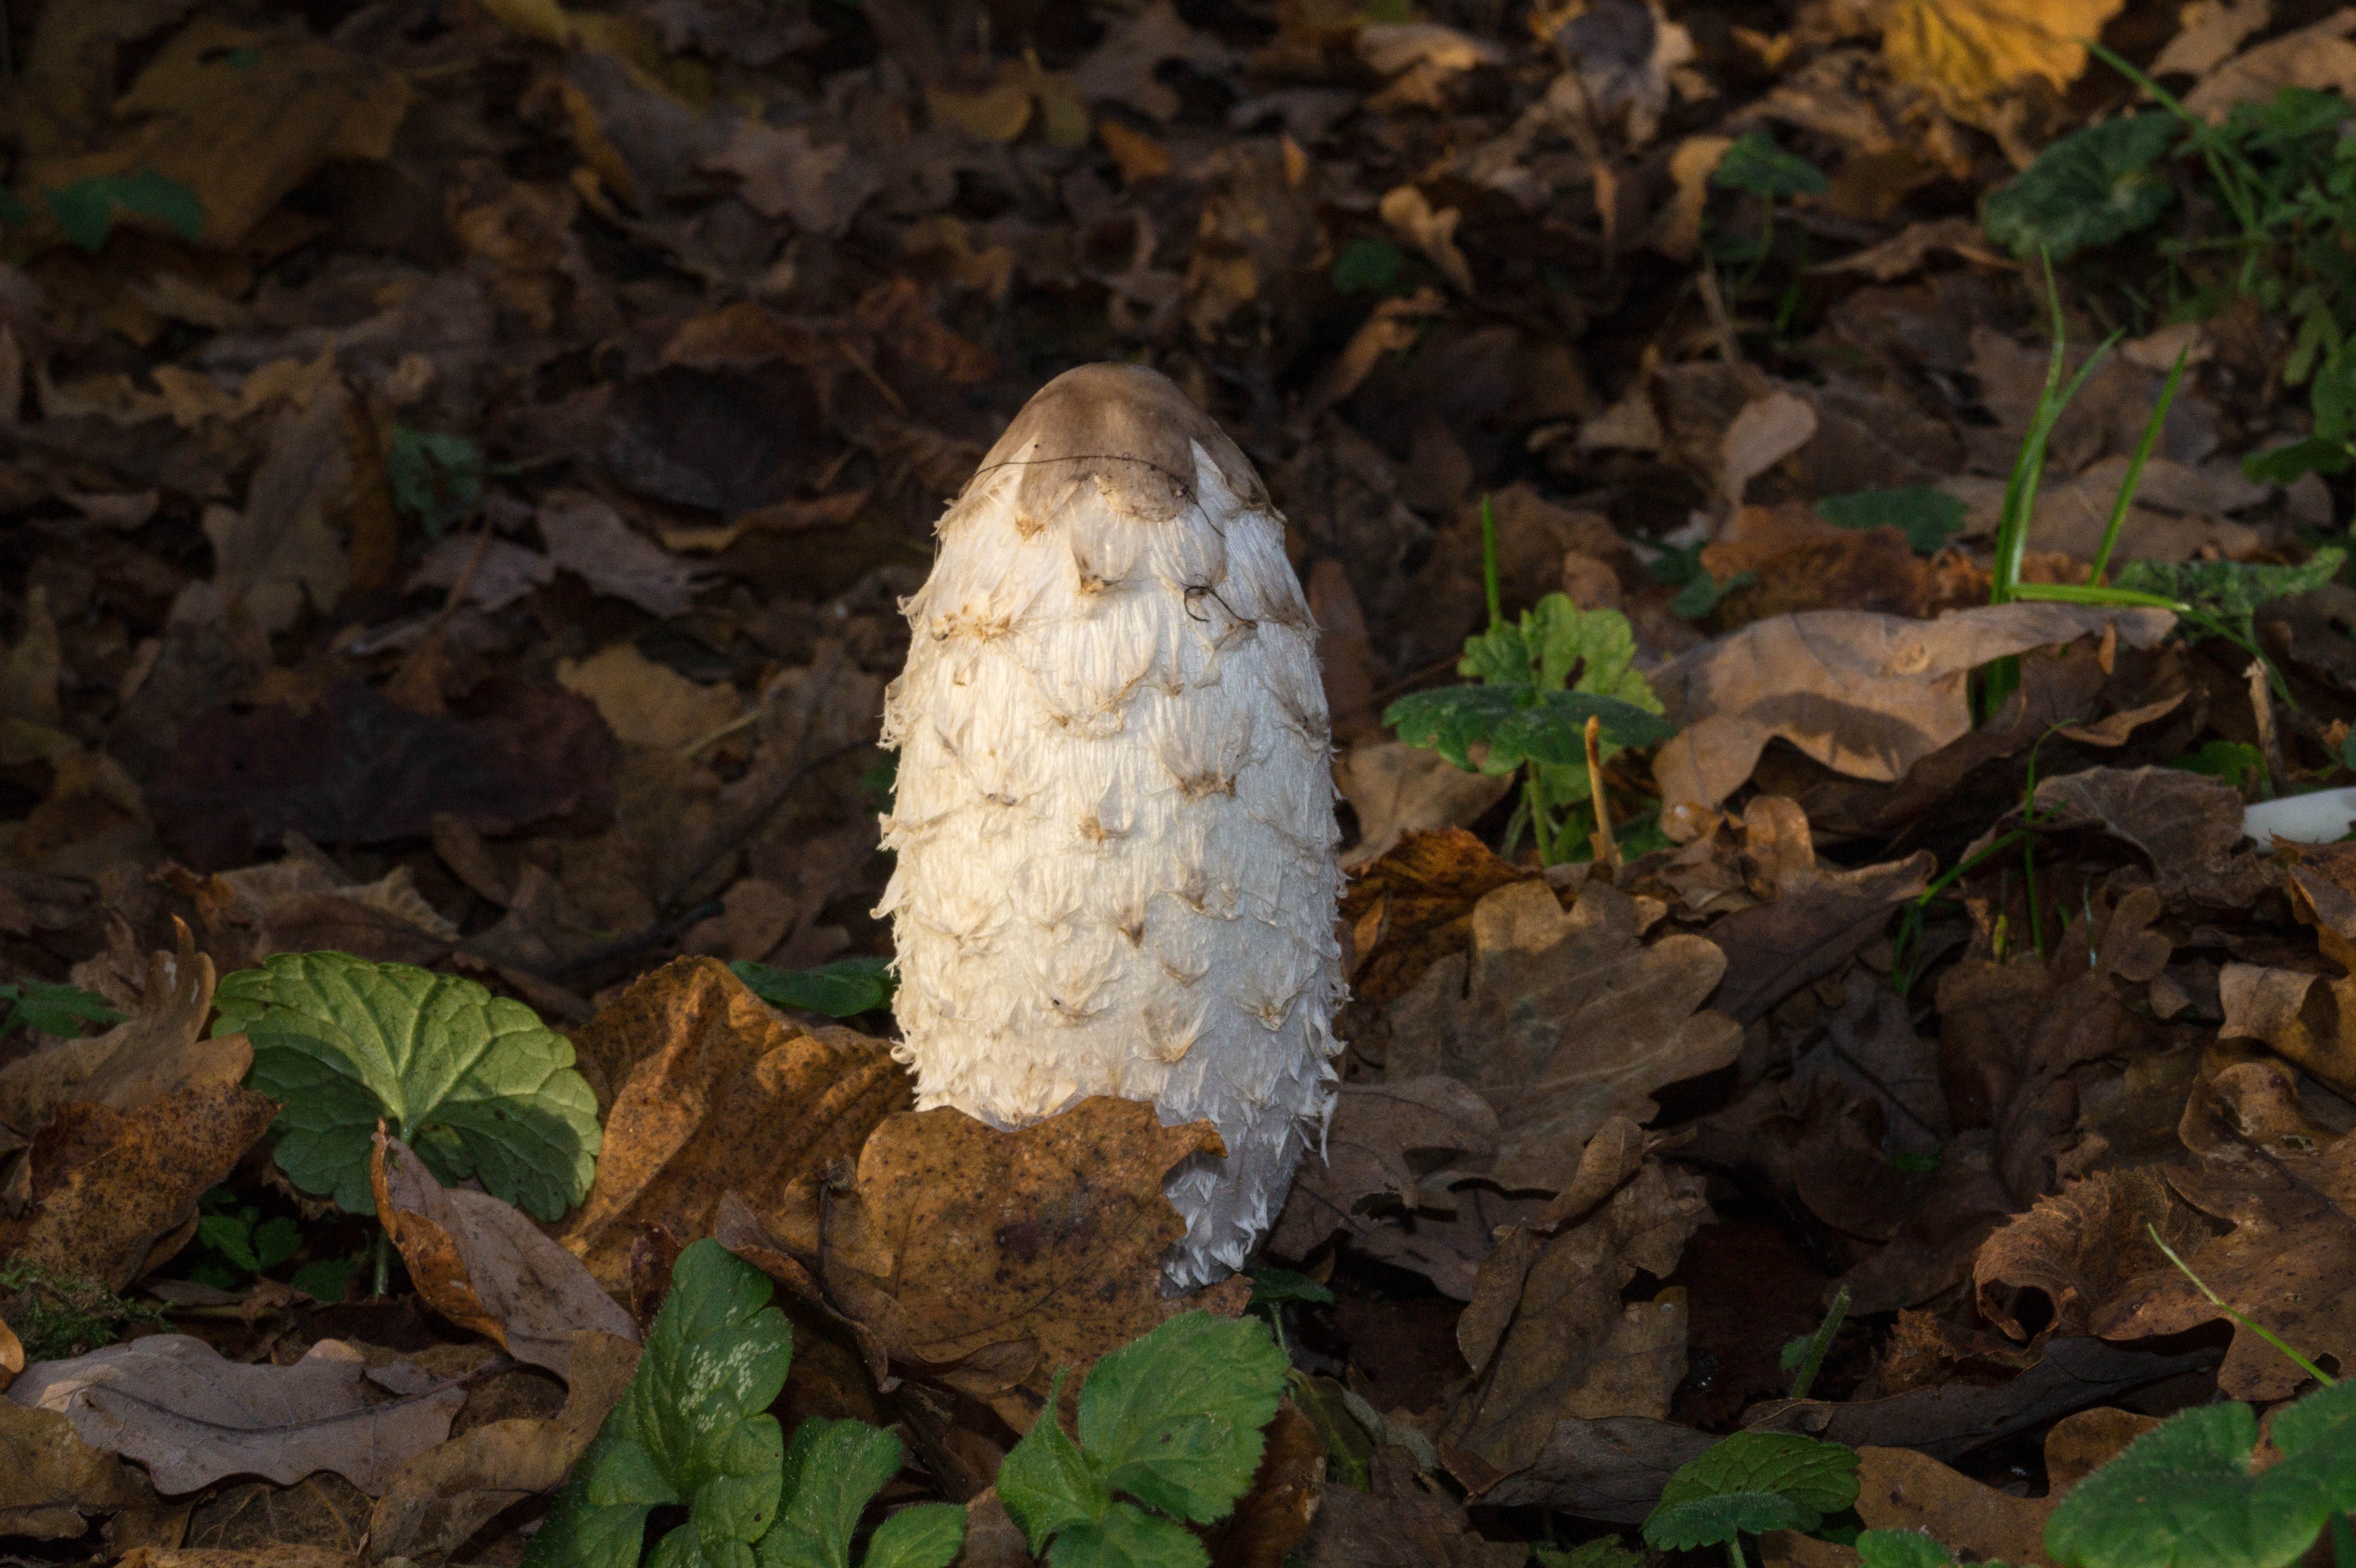
landscape, nature, forest, plant, leaf, flower, autumn, soil, mushroom, flora, season, fauna, forest floor, leaves, fungus, seasons, mushrooms, toxic, woodland, november, october, forest mushroom, in the free, forest plant, in the autumn, screen fungus, edible mushroom, natural environment, medicinal mushroom, agaricomycetes, penny bun